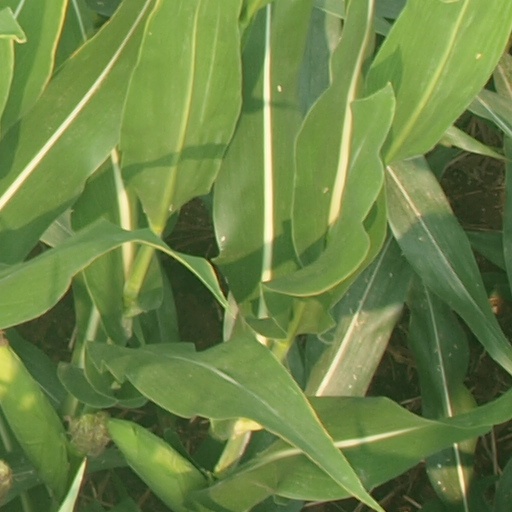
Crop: maize; corn